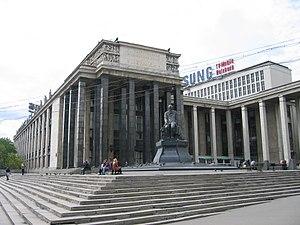
La Bibliothèque d’État de Russie est l'une des bibliothèques publiques, située à Moscou, rue Mokhovaïa, et qui compose le réseau de bibliothèques nationales de Russie chargée du dépôt légal. Elle ne doit pas être confondue avec la Bibliothèque nationale russe, située à Saint-Pétersbourg, car les deux sites, bien que faisant partie du même réseau ont un statut distinct.